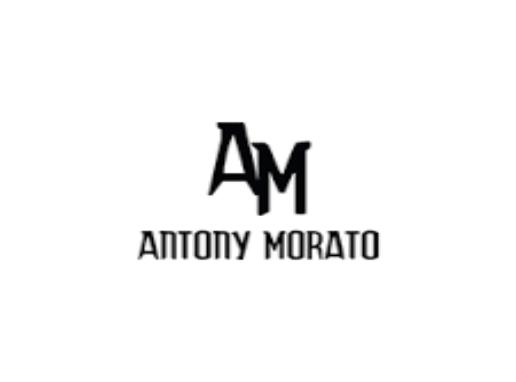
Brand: Antony Morato
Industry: Clothes